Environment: real
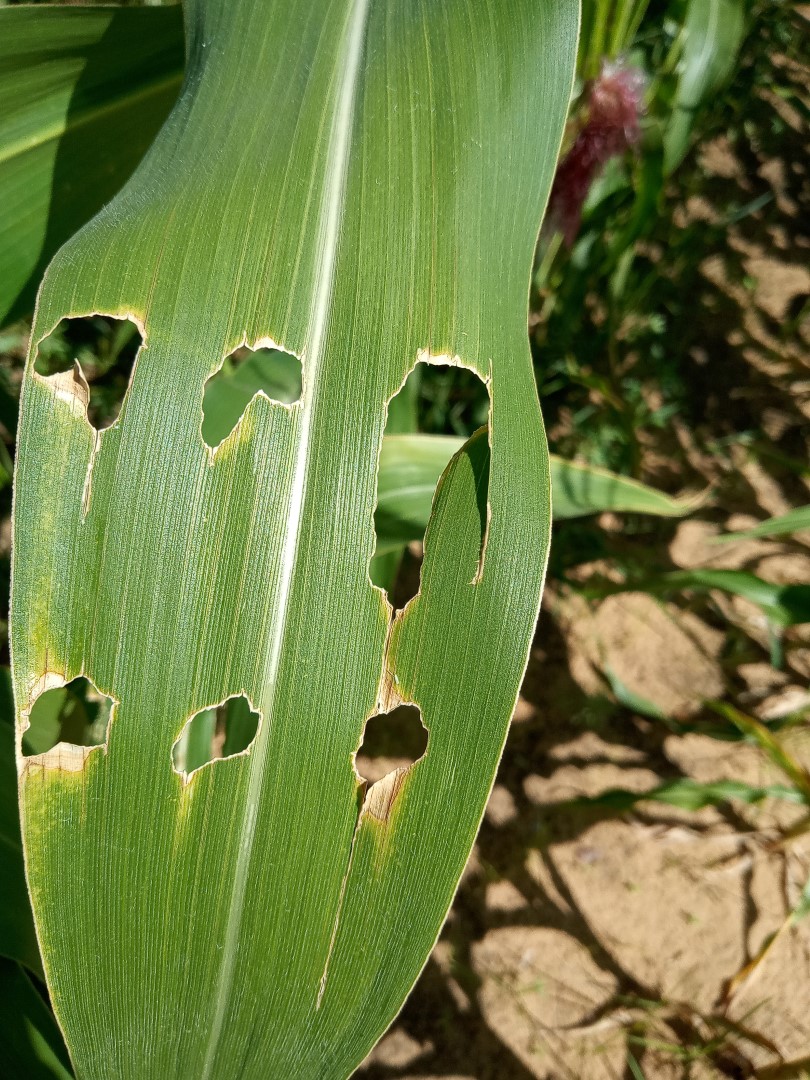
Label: fall_armyworm